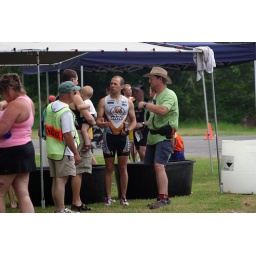
June 1st LR Sprint TRI with the swim in the ski lake and the bike and run on the NLR River trail